Kristian Gleditsch

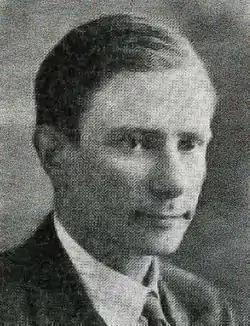
Kristian Gleditsch

Kristian Gleditsch, MBE (30 June 1901 – 7 April 1973) was a Norwegian civil engineer and geodesist. He served as and Director of the Norwegian Mapping and Cadastre Authority from 1945 until 1971.